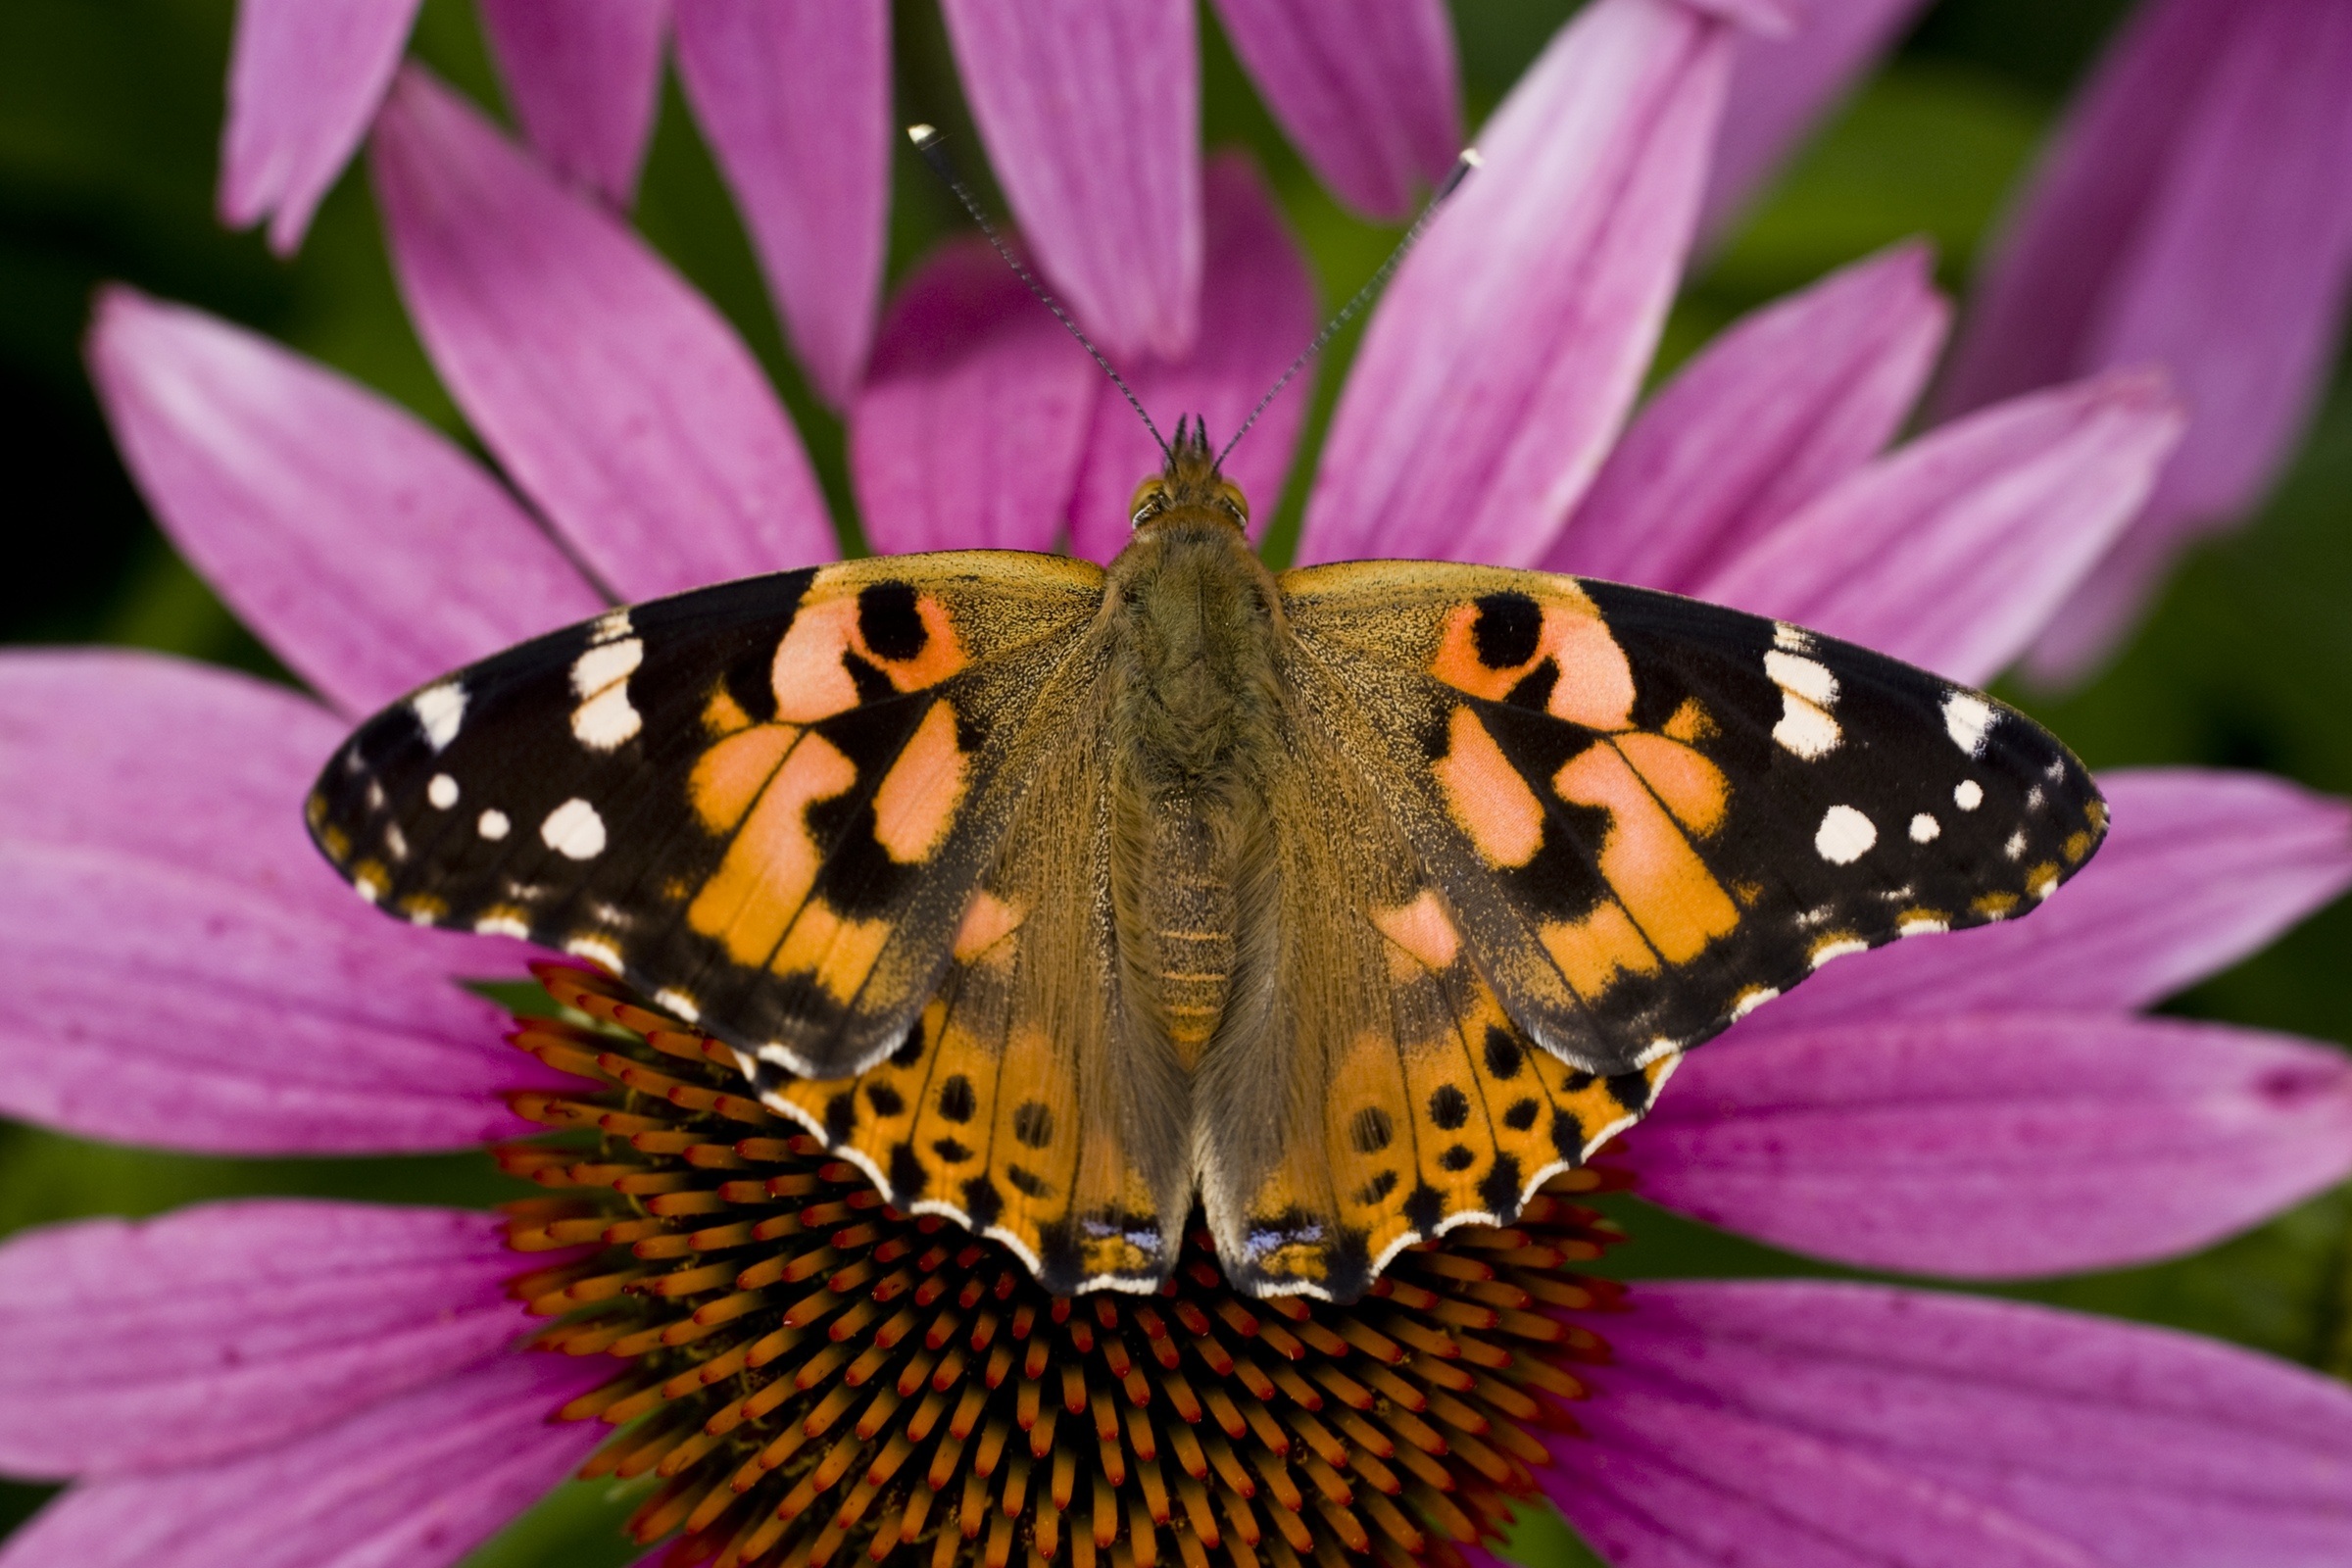
nature, plant, photography, flower, petal, spring, insect, macro, butterfly, flora, fauna, invertebrate, close up, sun hat, echinacea, strong, nectar, macro photography, arthropod, pollinator, moths and butterflies, lycaenid, brush footed butterfly, colias